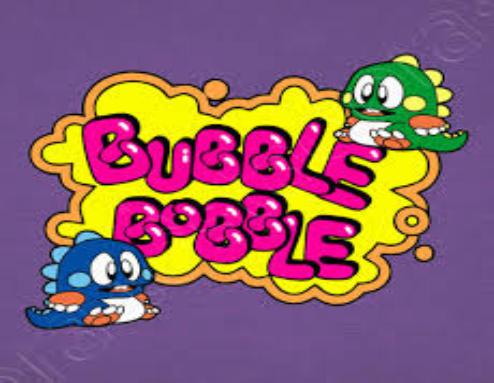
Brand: bobble
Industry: Clothes